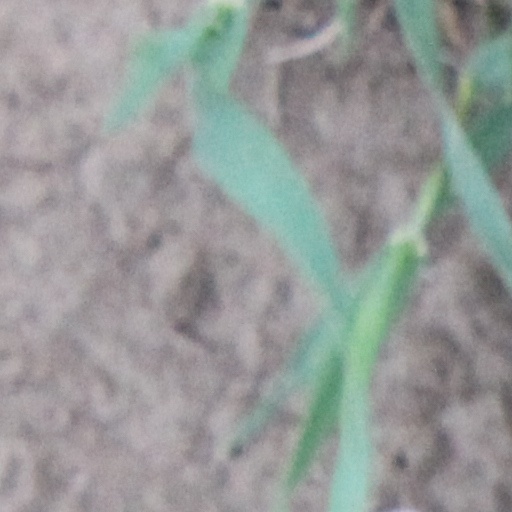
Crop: wheat